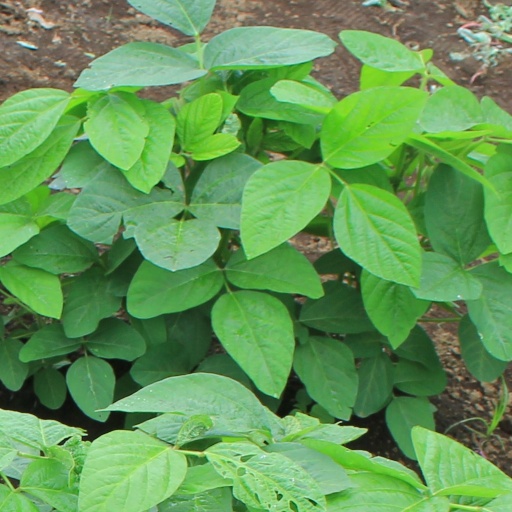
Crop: soybean